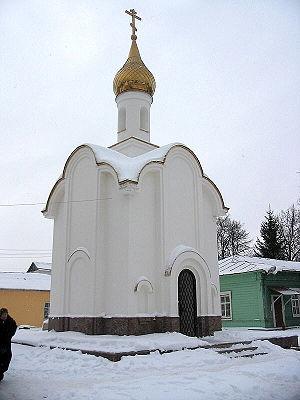
Feodosia Prokofiyevna Morozova, née le 21 mai 1632 et morte le 1ᵉʳ décembre 1675, fut l'une des partisanes les plus connues du mouvement des vieux-croyants.